Samson Bloch

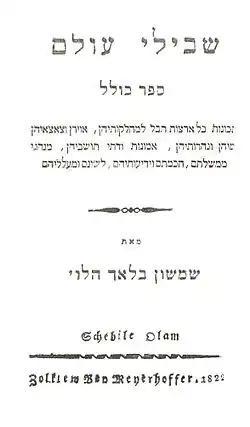
Title page of "Shevile olam" (1822)

Samson Bloch was born in 1782 in Kulikow, near Lvov, in what is now Ukraine. He received a traditional Talmudic education but, unusually for the time, also studied the Bible and Hebrew grammar. He later studied German and other languages, as well as Jewish and non-Jewish commentaries on the Bible. Through his uncle, Baruch Tzvi Neu, he met Nachman Krochmal, and the two became friends. Despite a lack of business training and success, Bloch's passion for knowledge and determination to make a name for himself in literature helped him endure poverty.